The Fabulous Moolah

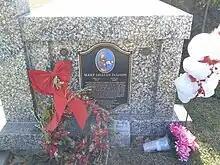
Ellison's gravestone in Columbia, South Carolina

Ellison and her second husband Johnny Long began training women to become female wrestlers, including Ella Waldek, Daisy Mae, and Katherine Simpson. Long later contacted promoter Jack Pfefer, who agreed to book some of the wrestlers at his shows. After marrying wrestler Buddy Lee, he began helping Ellison train the female wrestlers. After she left Pfeffer's promotion in the 1950s, Ellison found it difficult to book her trainees in shows due to Pfeffer's influence over other National Wrestling Alliance promoters. Ellison claimed Pfeffer would threaten to reveal the pre-planned nature of wrestling if any other promoters did not do as he liked. As a result, Ellison began selling cosmetics door-to-door and Lee opened a service station to make enough money to pay their bills. They later began to book their wrestlers, including Judy Grable in Boston, under promoter Paul Bowser.